Beaumaris Food Festival

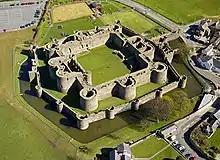
Beaumaris Castle

The festival is held on the town green, which is located next to Beaumaris Castle and the Menai Strait and the festival has a view of Snowdon.